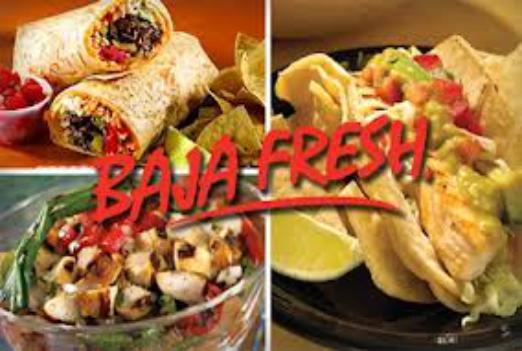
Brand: Baja Fresh
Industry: Food